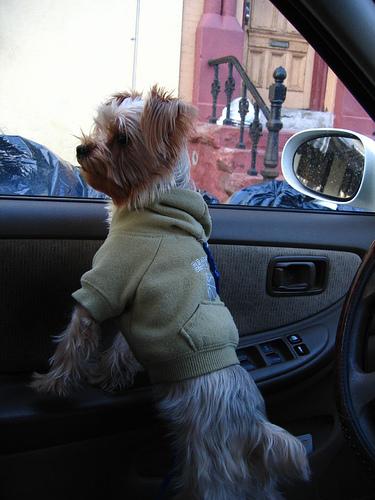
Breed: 340-n000120-Yorkshire_terrier